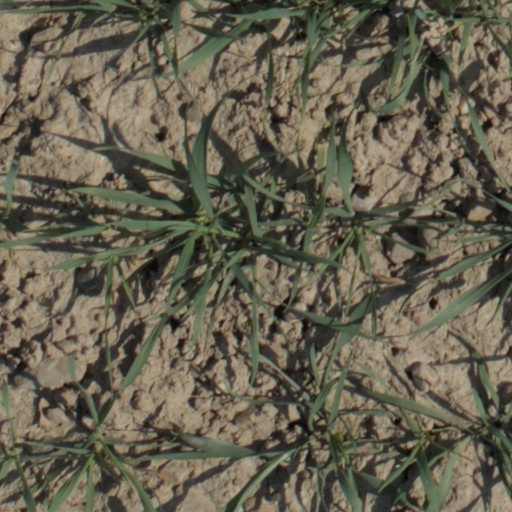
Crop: wheat